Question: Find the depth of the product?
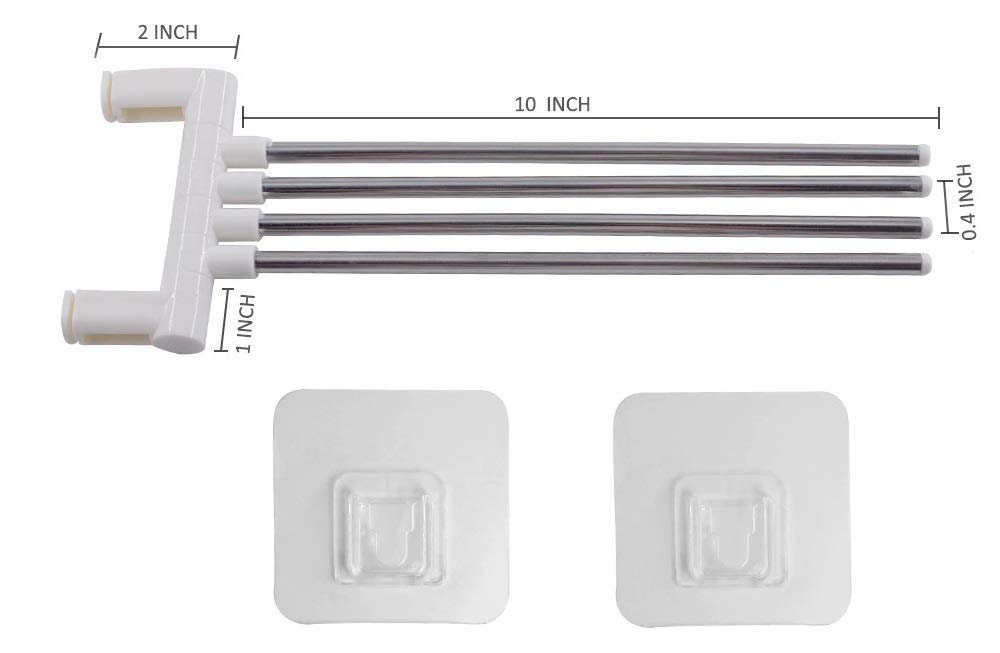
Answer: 10.0 inch